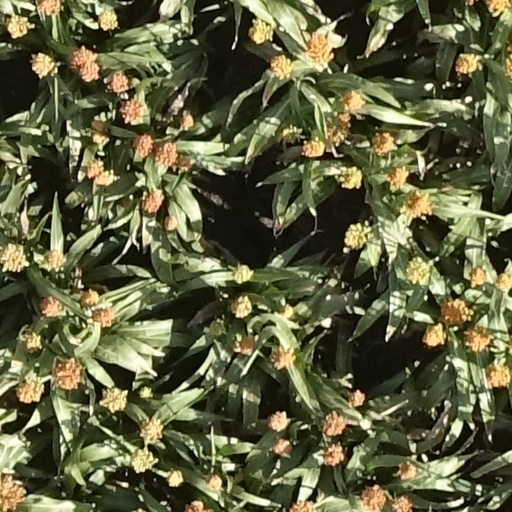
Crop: sorghum